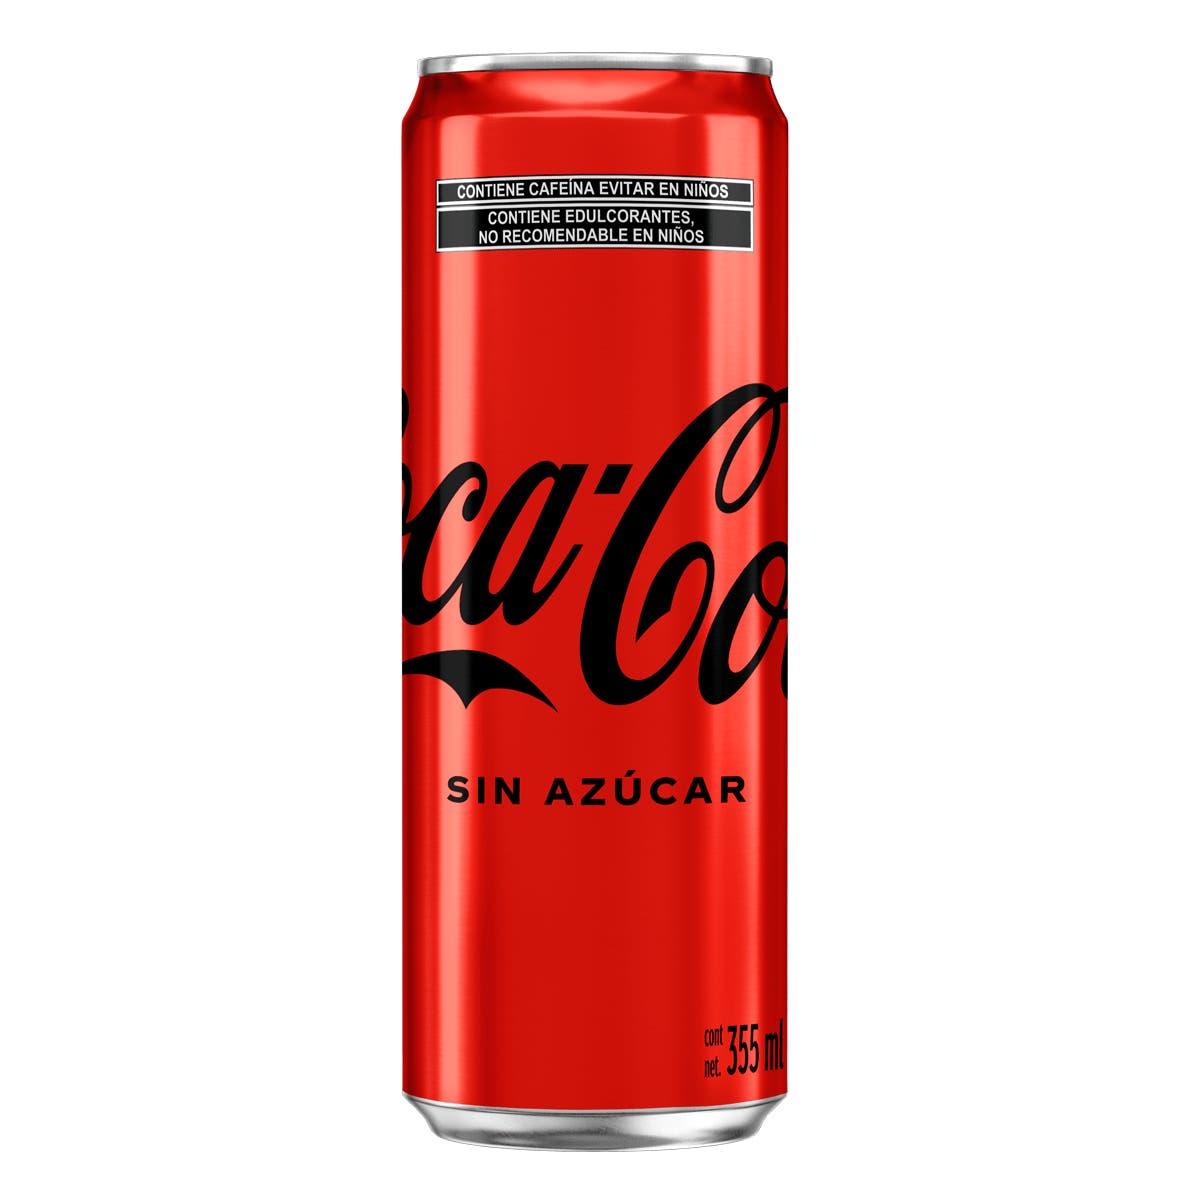
A Coca-Cola sugar free soda in a 355-mililiters  can